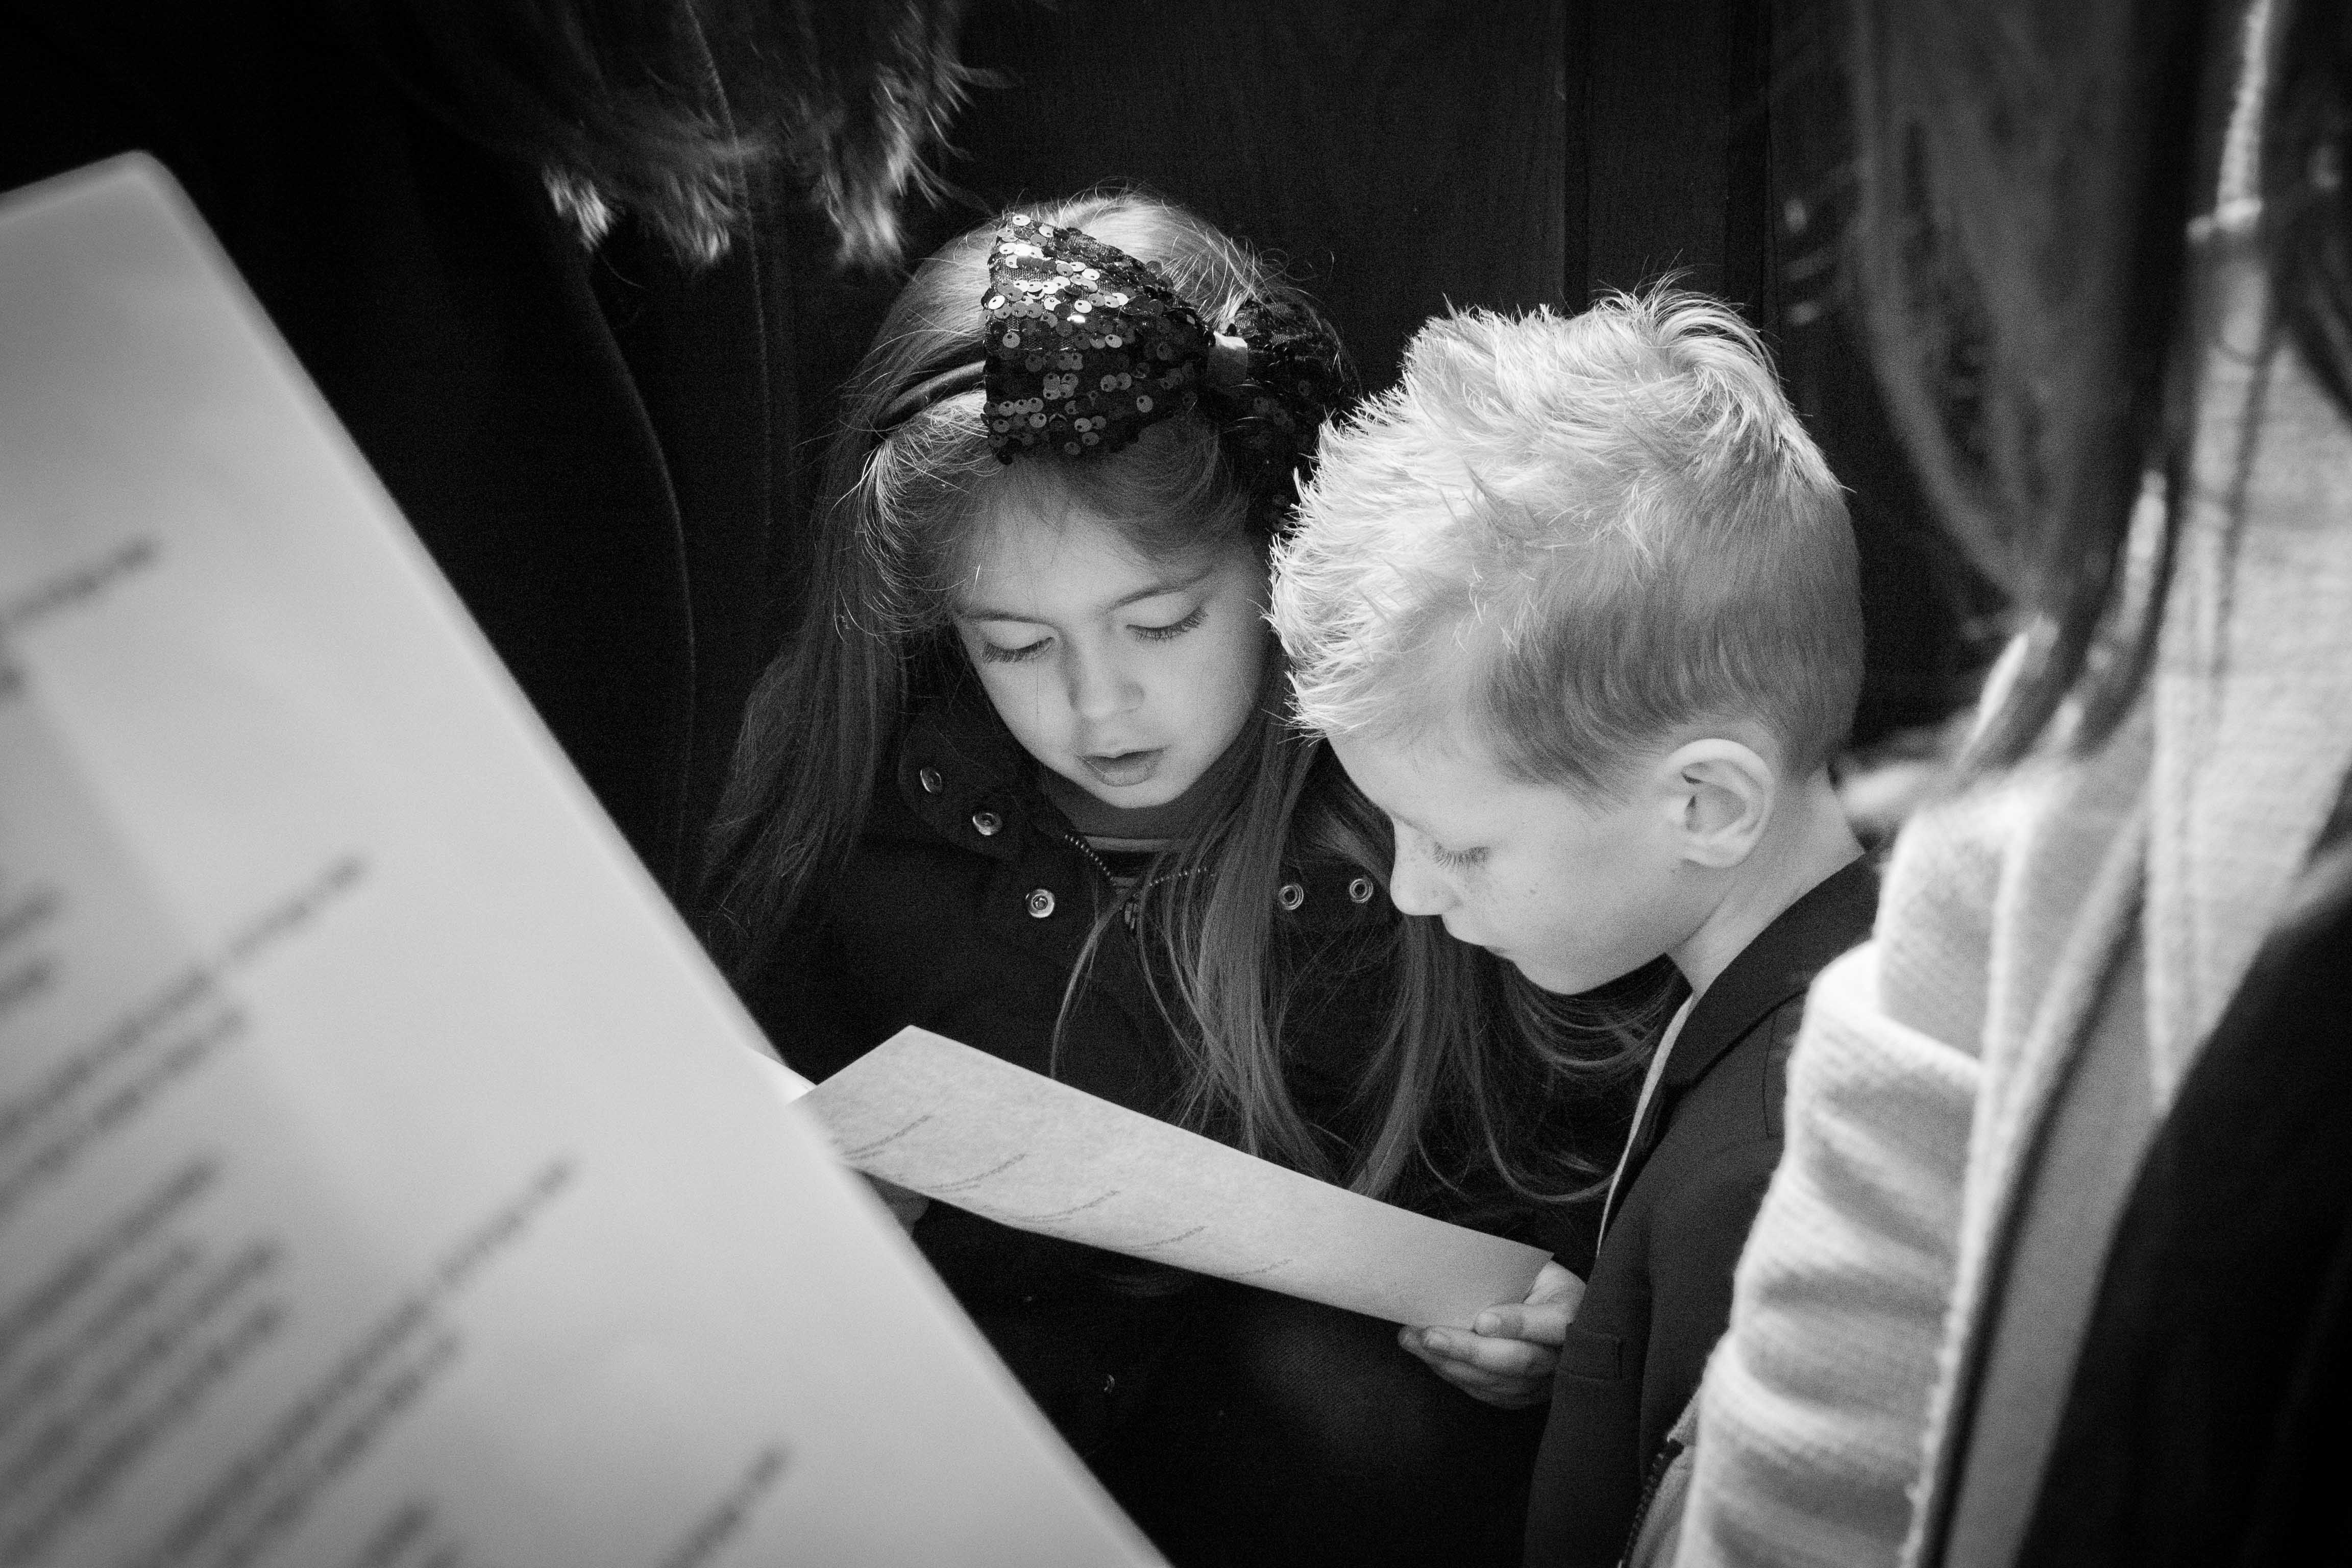
person, music, black and white, people, woman, white, photography, boy, portrait, religion, church, choir, black, monochrome, paper, bride, groom, sheet, religious, ceremony, children, fun, performance, singing, photograph, learning, junior, enjoyment, lesson, interaction, voice, toddlers, hymn, brother and sister, monochrome photography, portrait photography